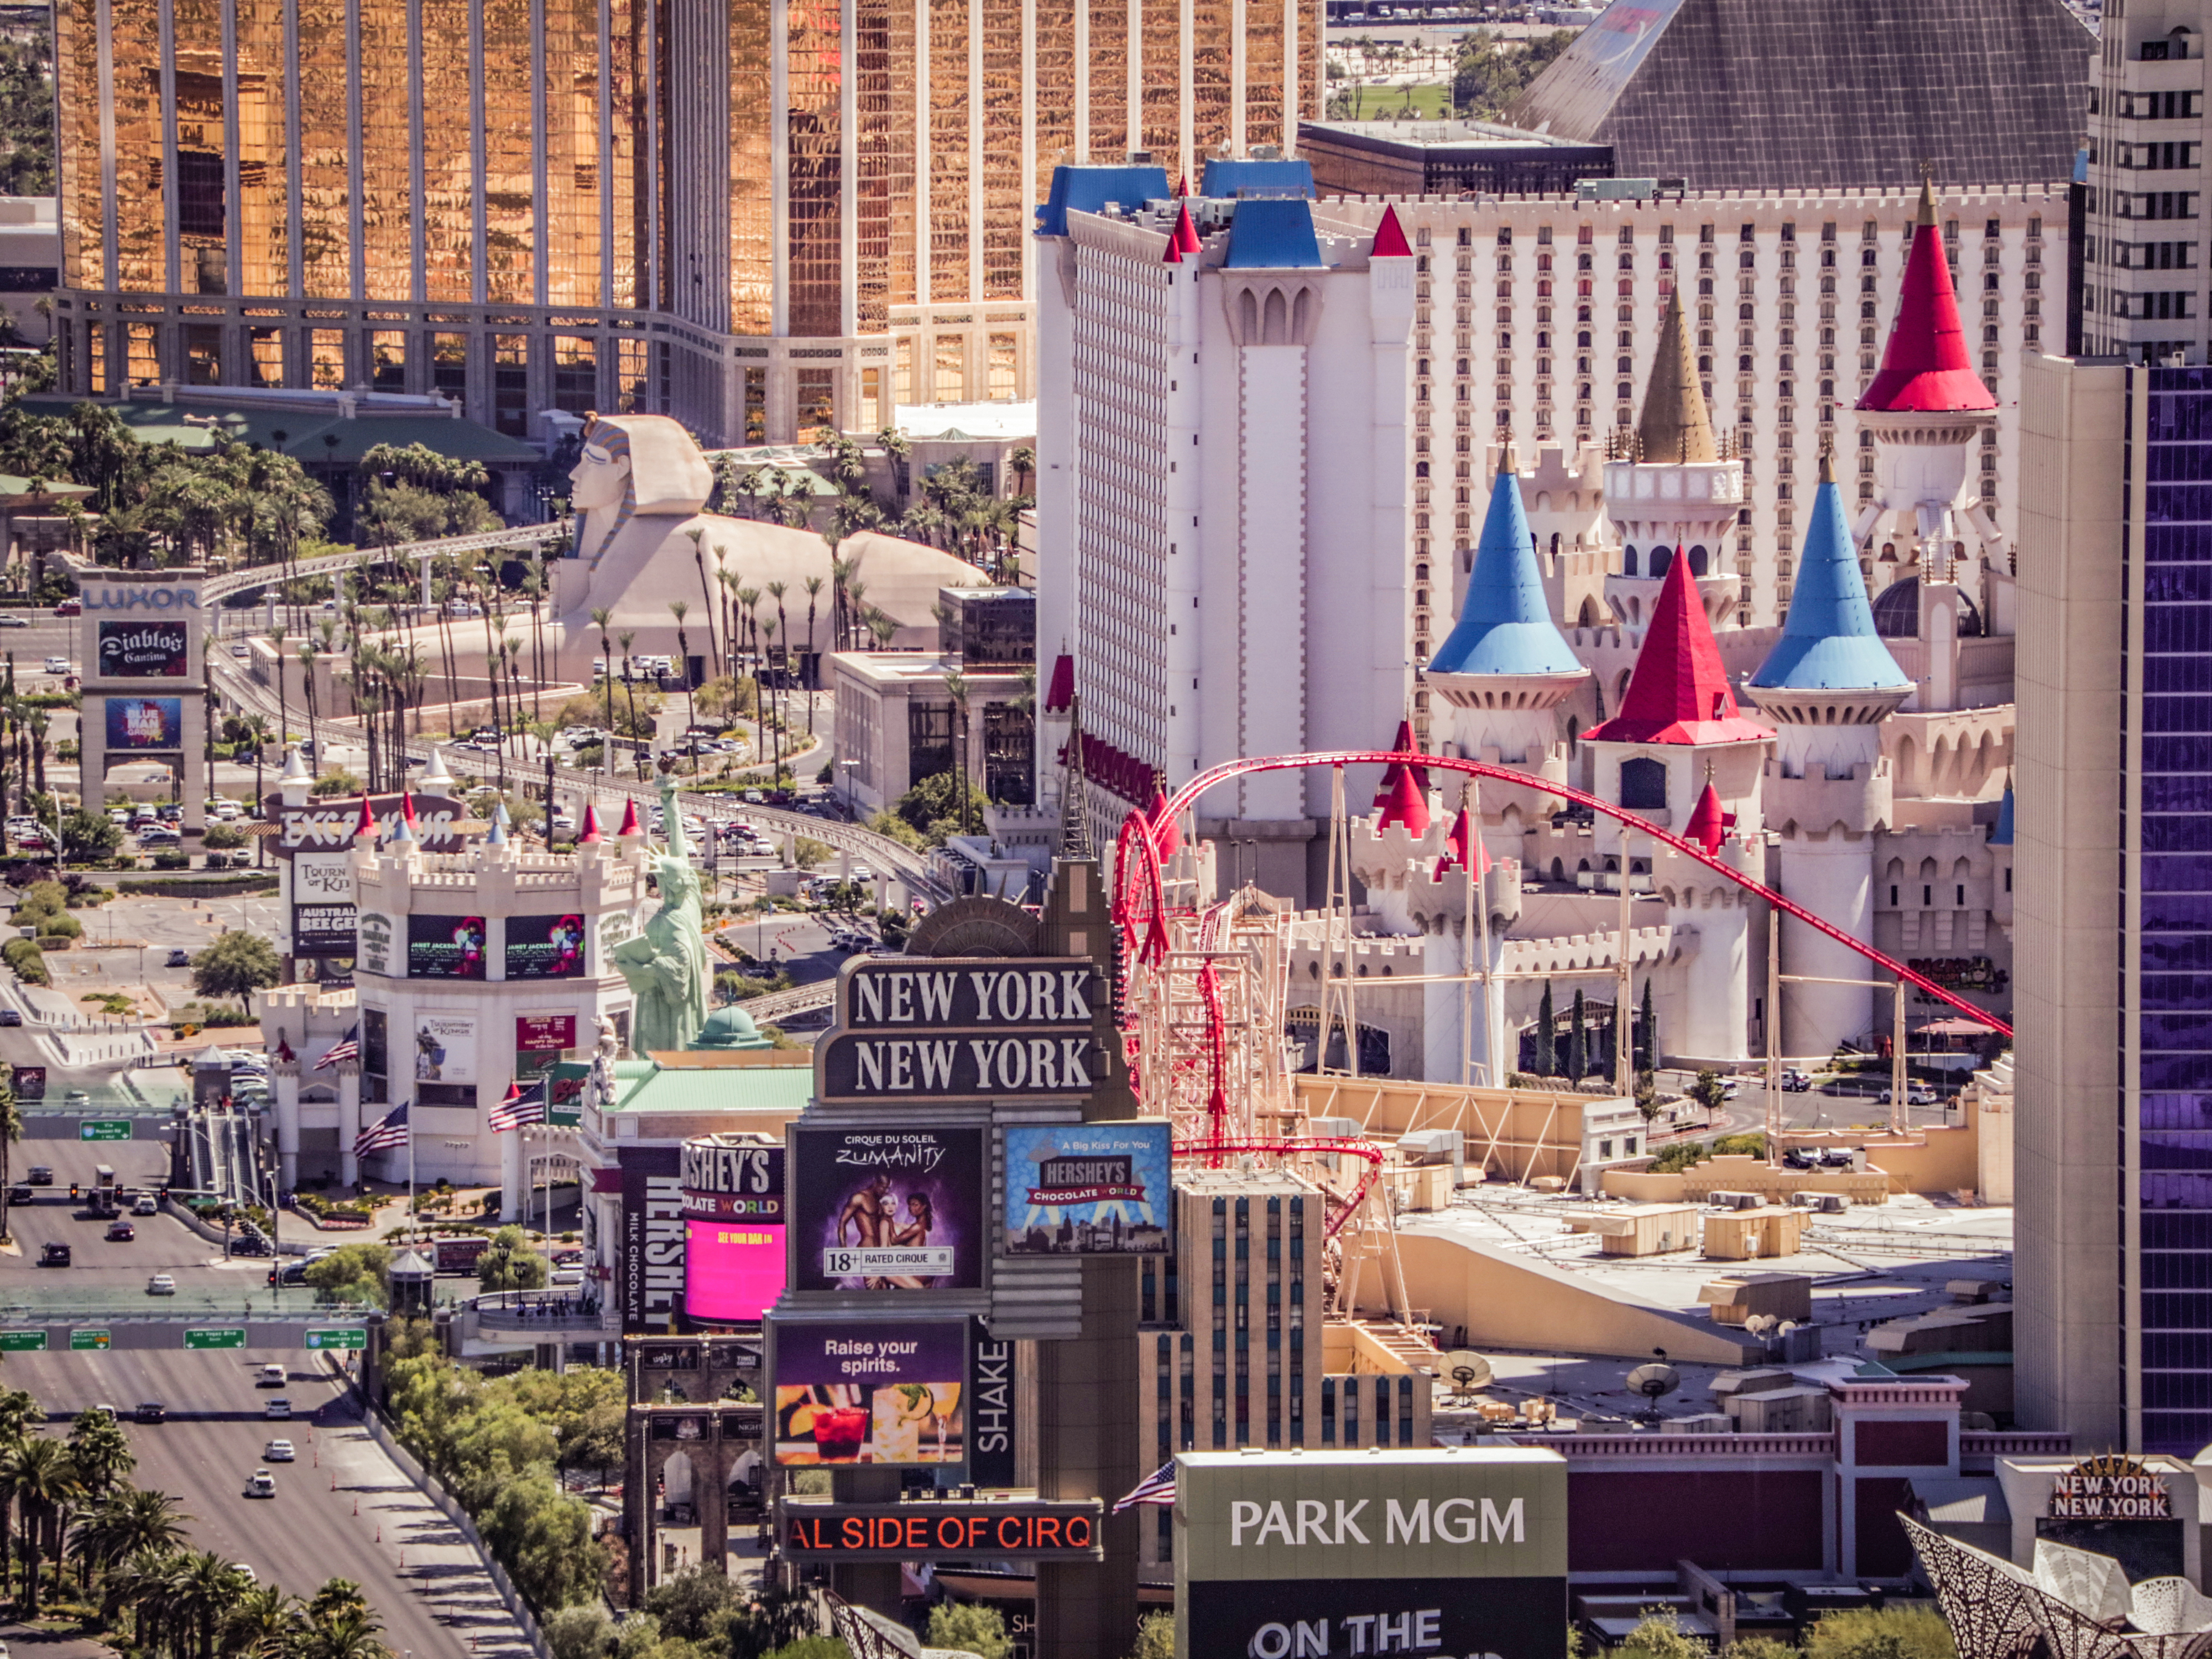
las vegas, urban area, city, landmark, metropolis, human settlement, town, cityscape, metropolitan area, daytime, downtown, building, neighbourhood, architecture, skyscraper, aerial photography, world, photography, urban design, mixed use, residential area, suburb, skyline, landscape, traffic, street, tourism, facade, tourist attraction, square, vehicle, crowd